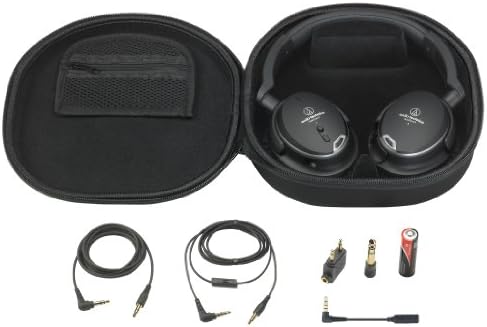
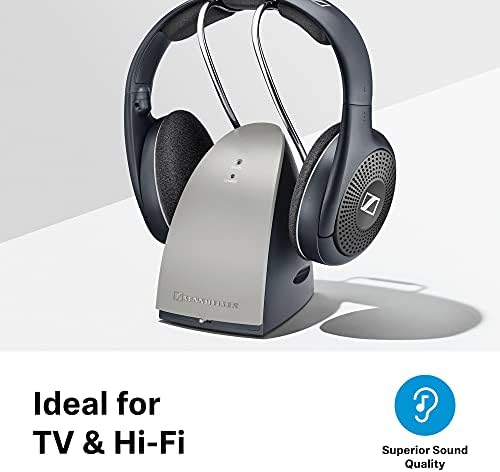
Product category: headphones
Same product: no